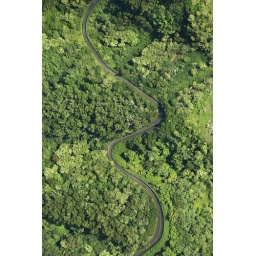
Aerial view of winding road through lush green forest in Maui, Hawaii.